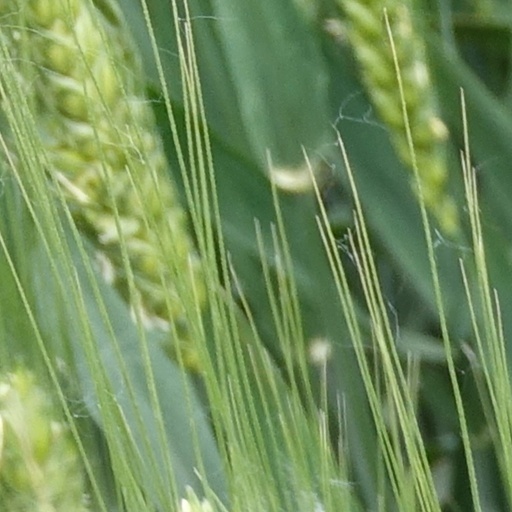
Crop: wheat